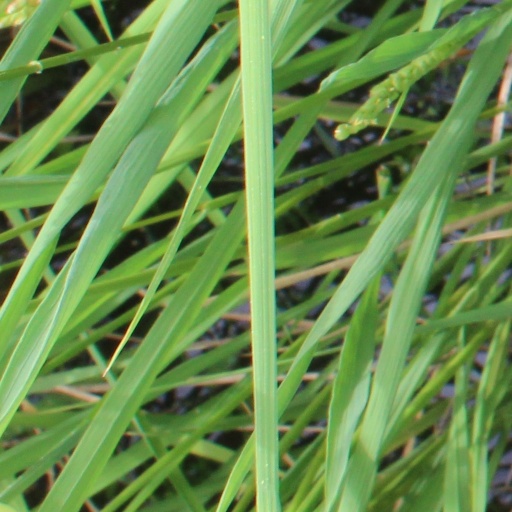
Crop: rice